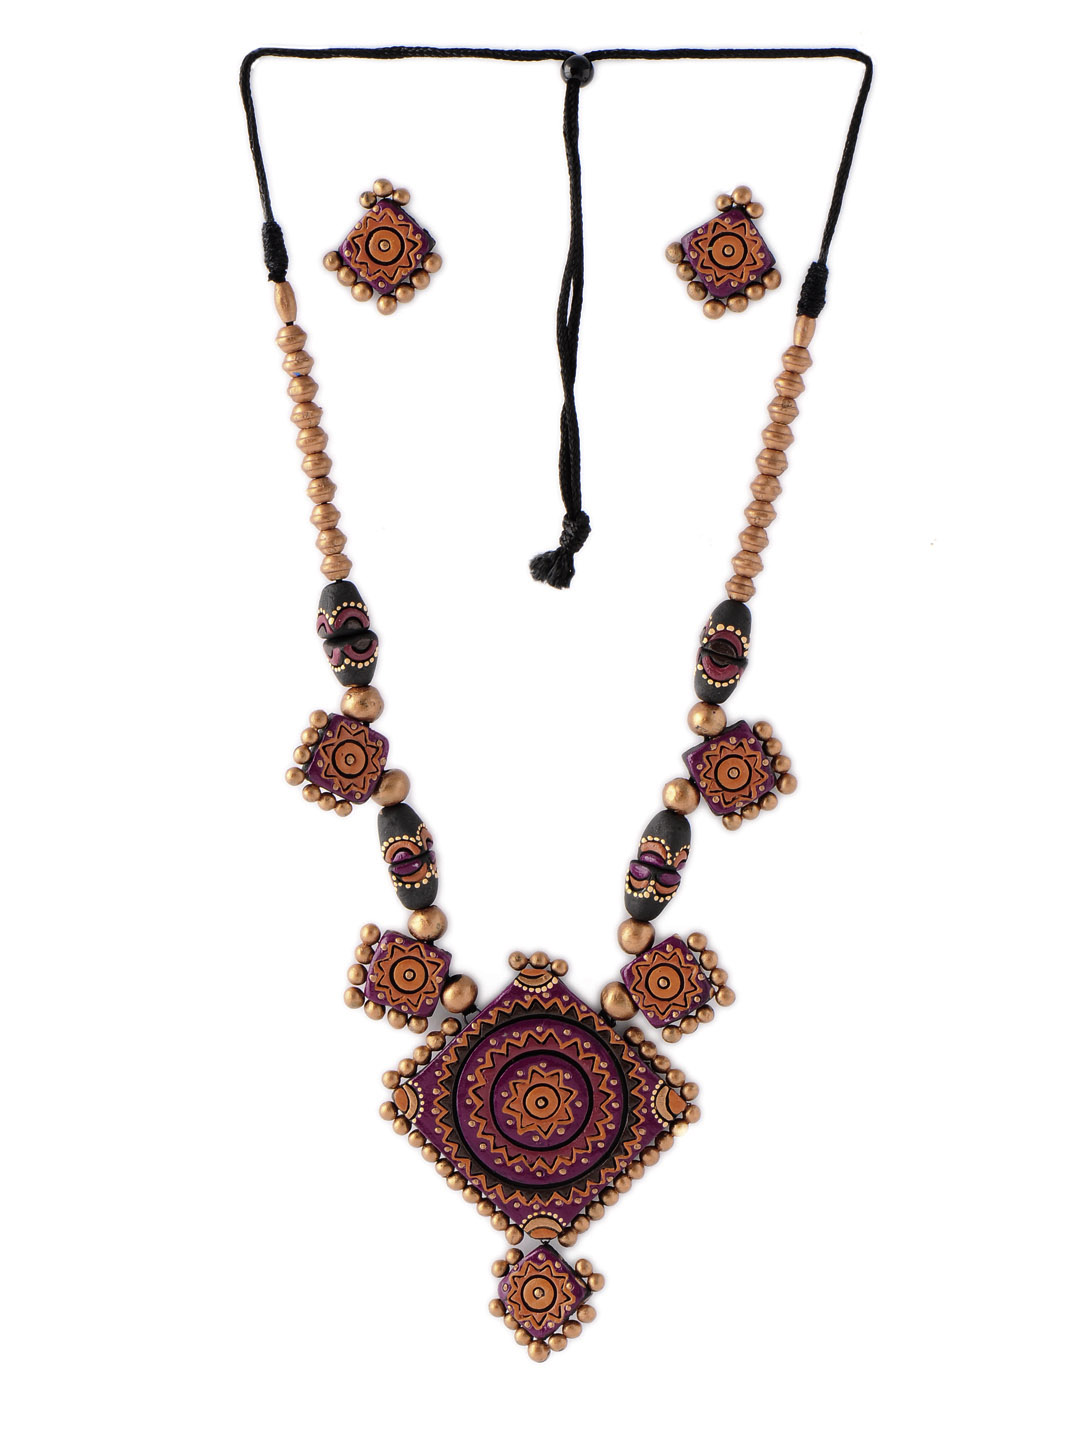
Adrika  Multi Coloured Teracotta Jewellery Set
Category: Accessories / Jewellery / Jewellery Set
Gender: Women
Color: Multi
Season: Winter 2015
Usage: Casual